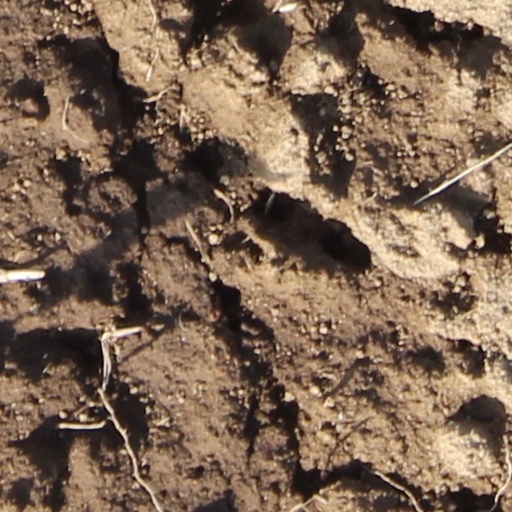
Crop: wheat